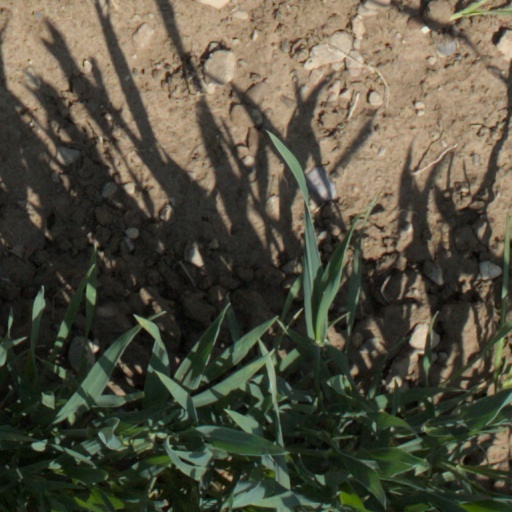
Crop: wheat